Zemstvo stamp

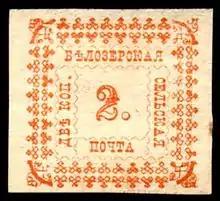
A Zemstvo stamp issued in Bielozersk province

A Zemstvo stamp was a Russian local stamp used widely in rural areas from 1865. It was named after the Zemstvo local administrative districts or uyezds that were created in 1864. The stamps ceased at about the time of the 1917 Russian revolution.